A Tale of Two Cities (1989 TV series)

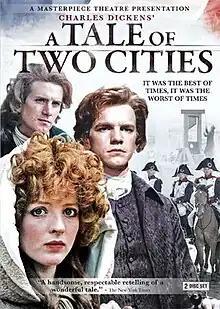

A Tale of Two Cities is a British-French television series which first aired on ITV in 1989. It is an adaptation of the novel "A Tale of Two Cities" by Charles Dickens.